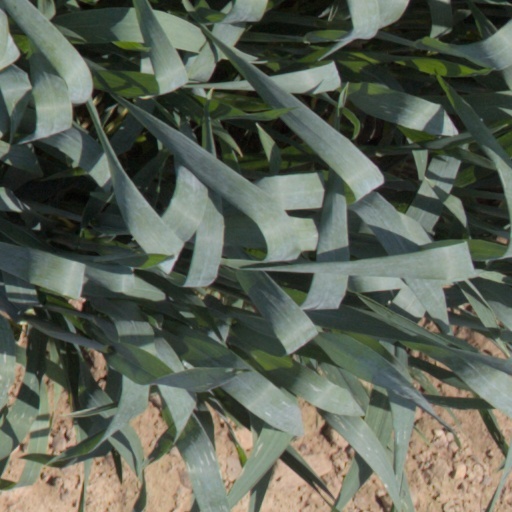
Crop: wheat